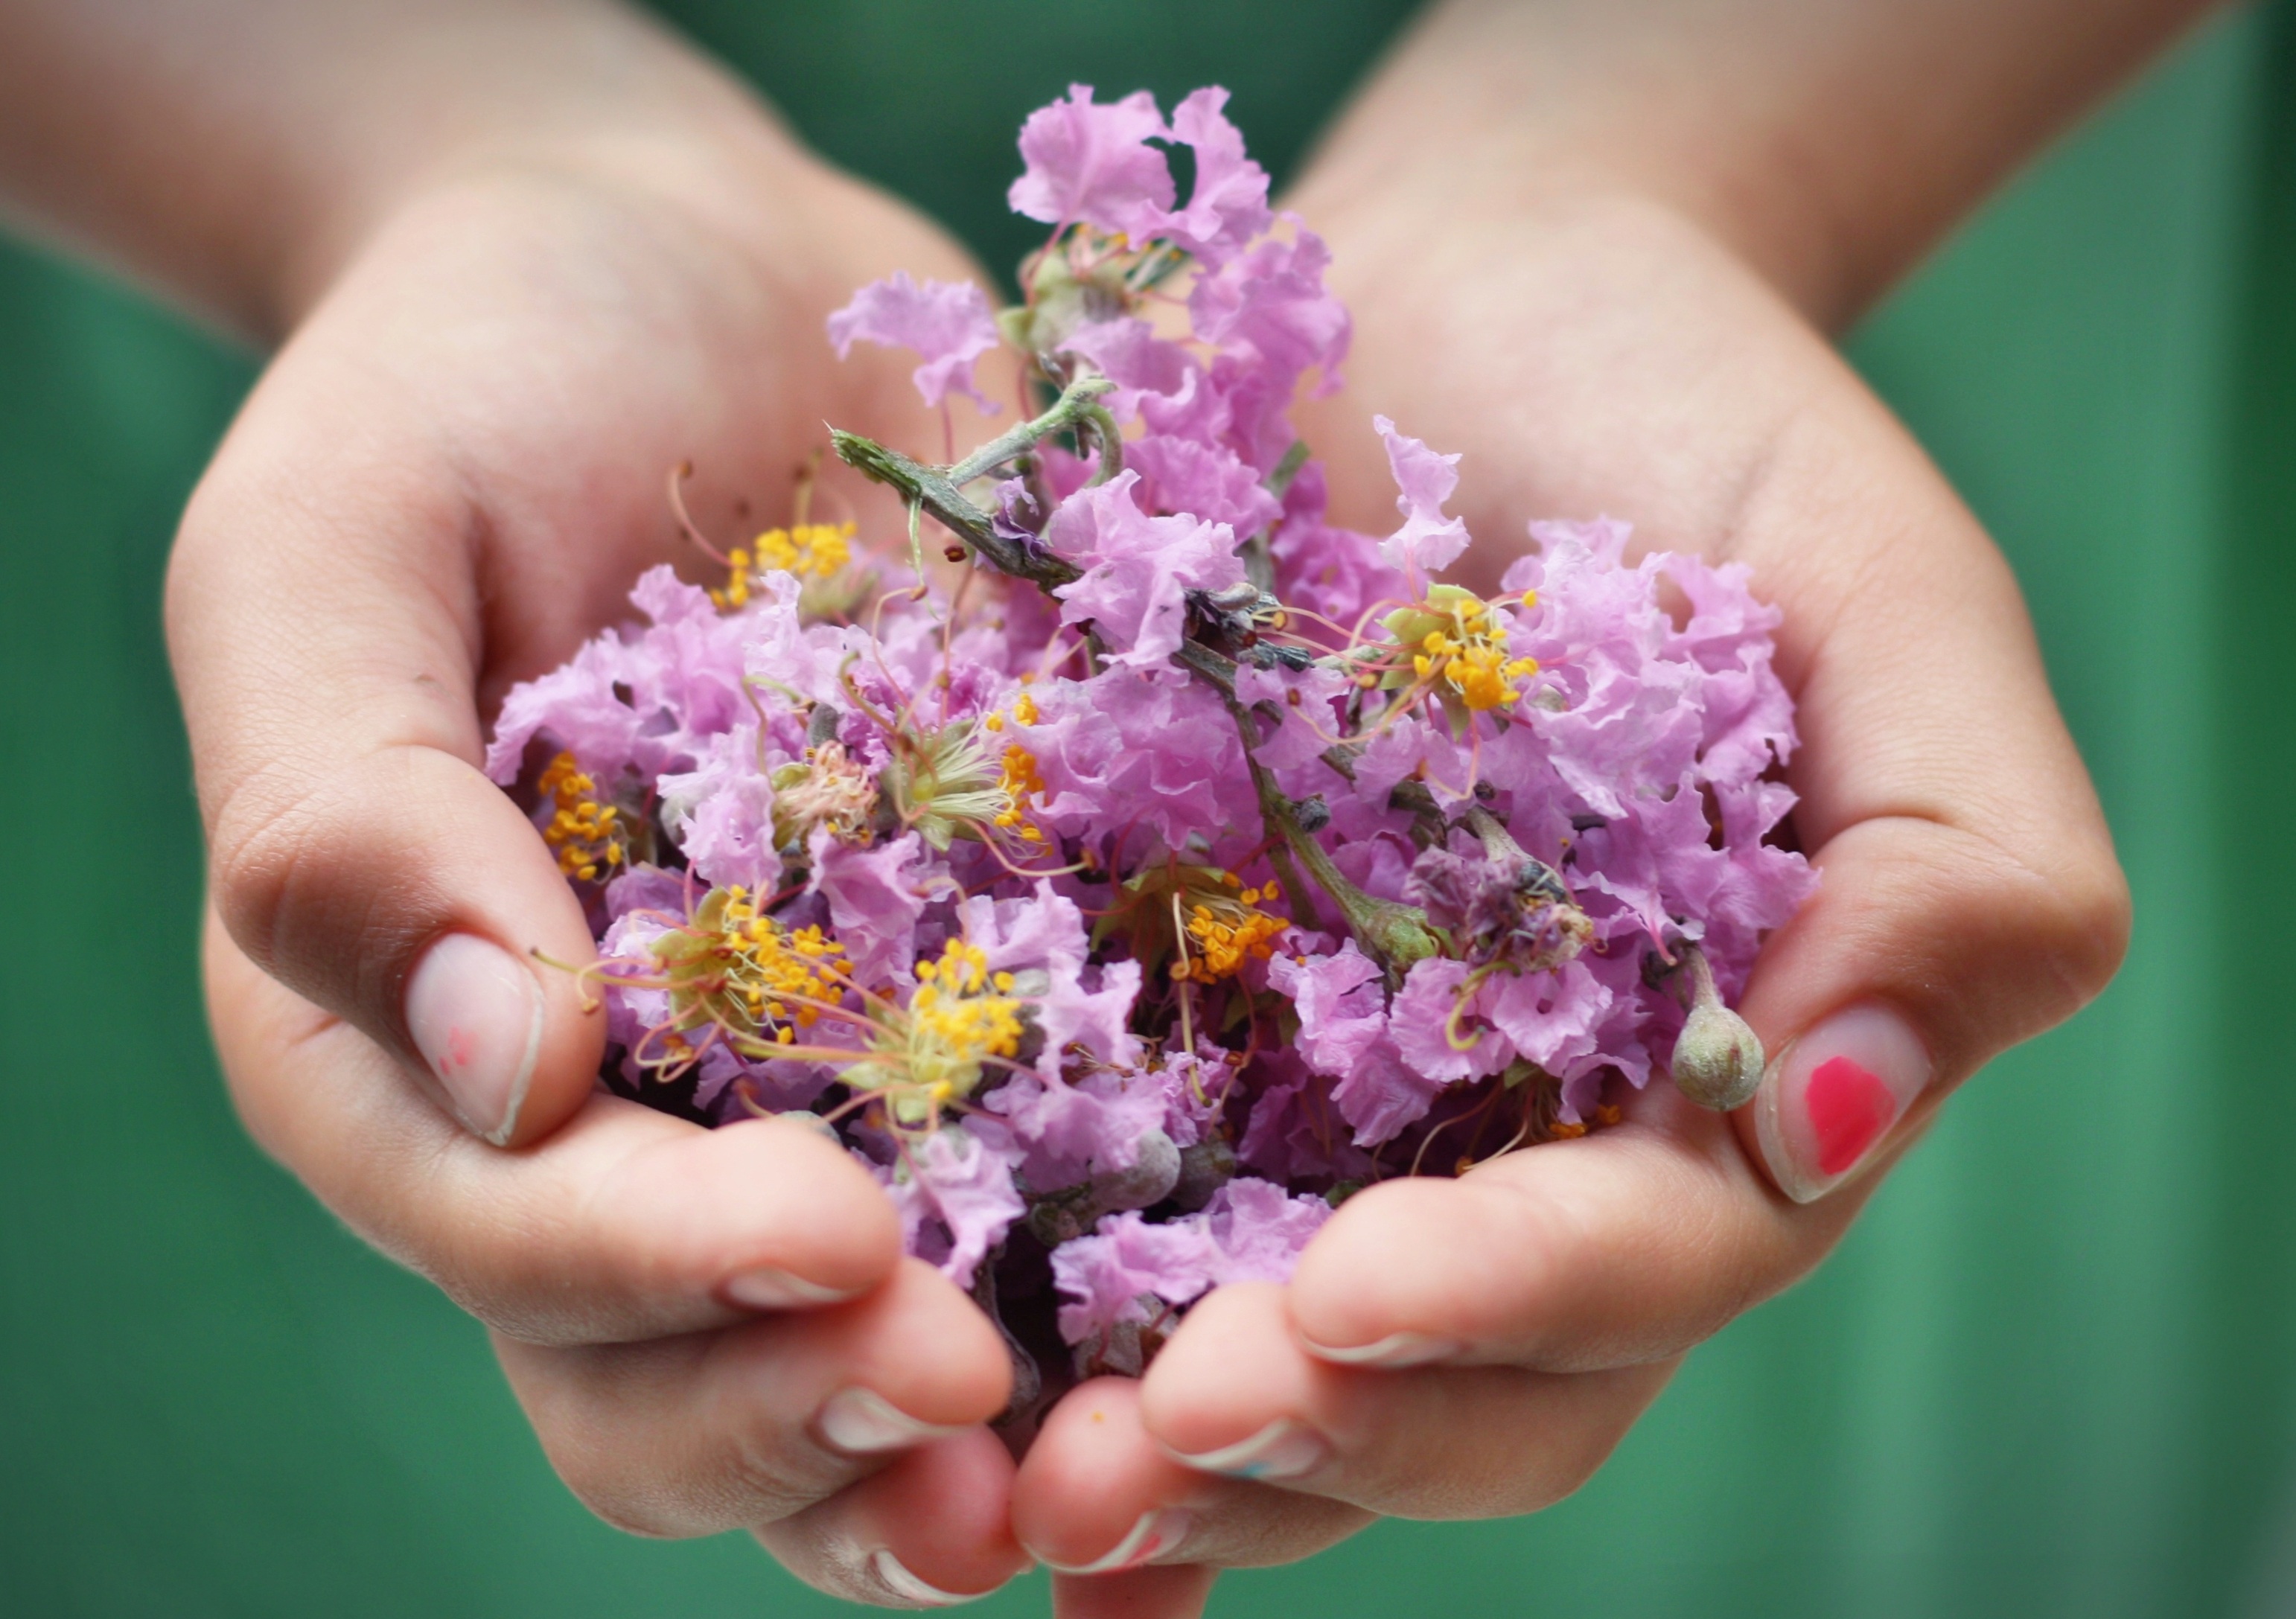
hand, blossom, plant, farm, play, flower, petal, kid, cute, rustic, love, young, spring, child, human, friendship, colorful, garden, holding, flora, childhood, holding hands, children, fun, happiness, lovely, hands, fingers, little, springtime, lilac, floristry, togetherness, macro photography, flowering plant, flower bouquet, floral design, land plant, flower arranging